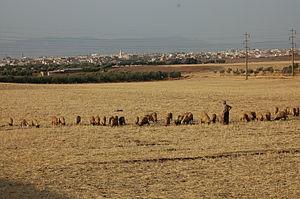
Troupeau ovin pâturant sur chaumes près de Khémisset
L'agriculture est un secteur économique très important du Maroc. Il génère environ 14 % du produit intérieur brut, mais avec des variations importantes selon les années en fonction des conditions climatiques. Ses performances conditionnent même celles de l’économie tout entière : le taux de croissance du pays est fortement corrélé à celui de la production agricole. L’agriculture demeure par ailleurs le premier pourvoyeur d’emplois du pays, loin devant les autres secteurs économiques, 40 % de la population active vivant de ce secteur.